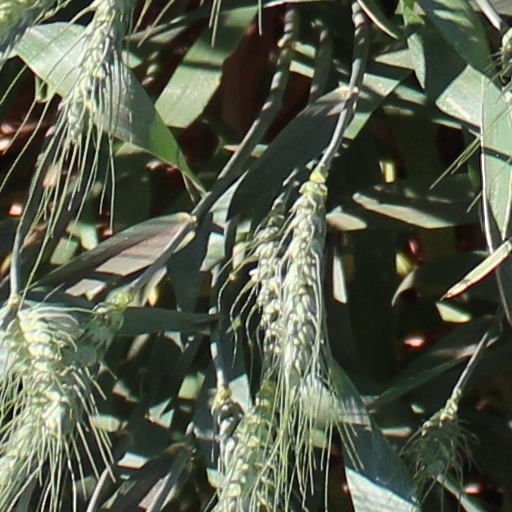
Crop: wheat